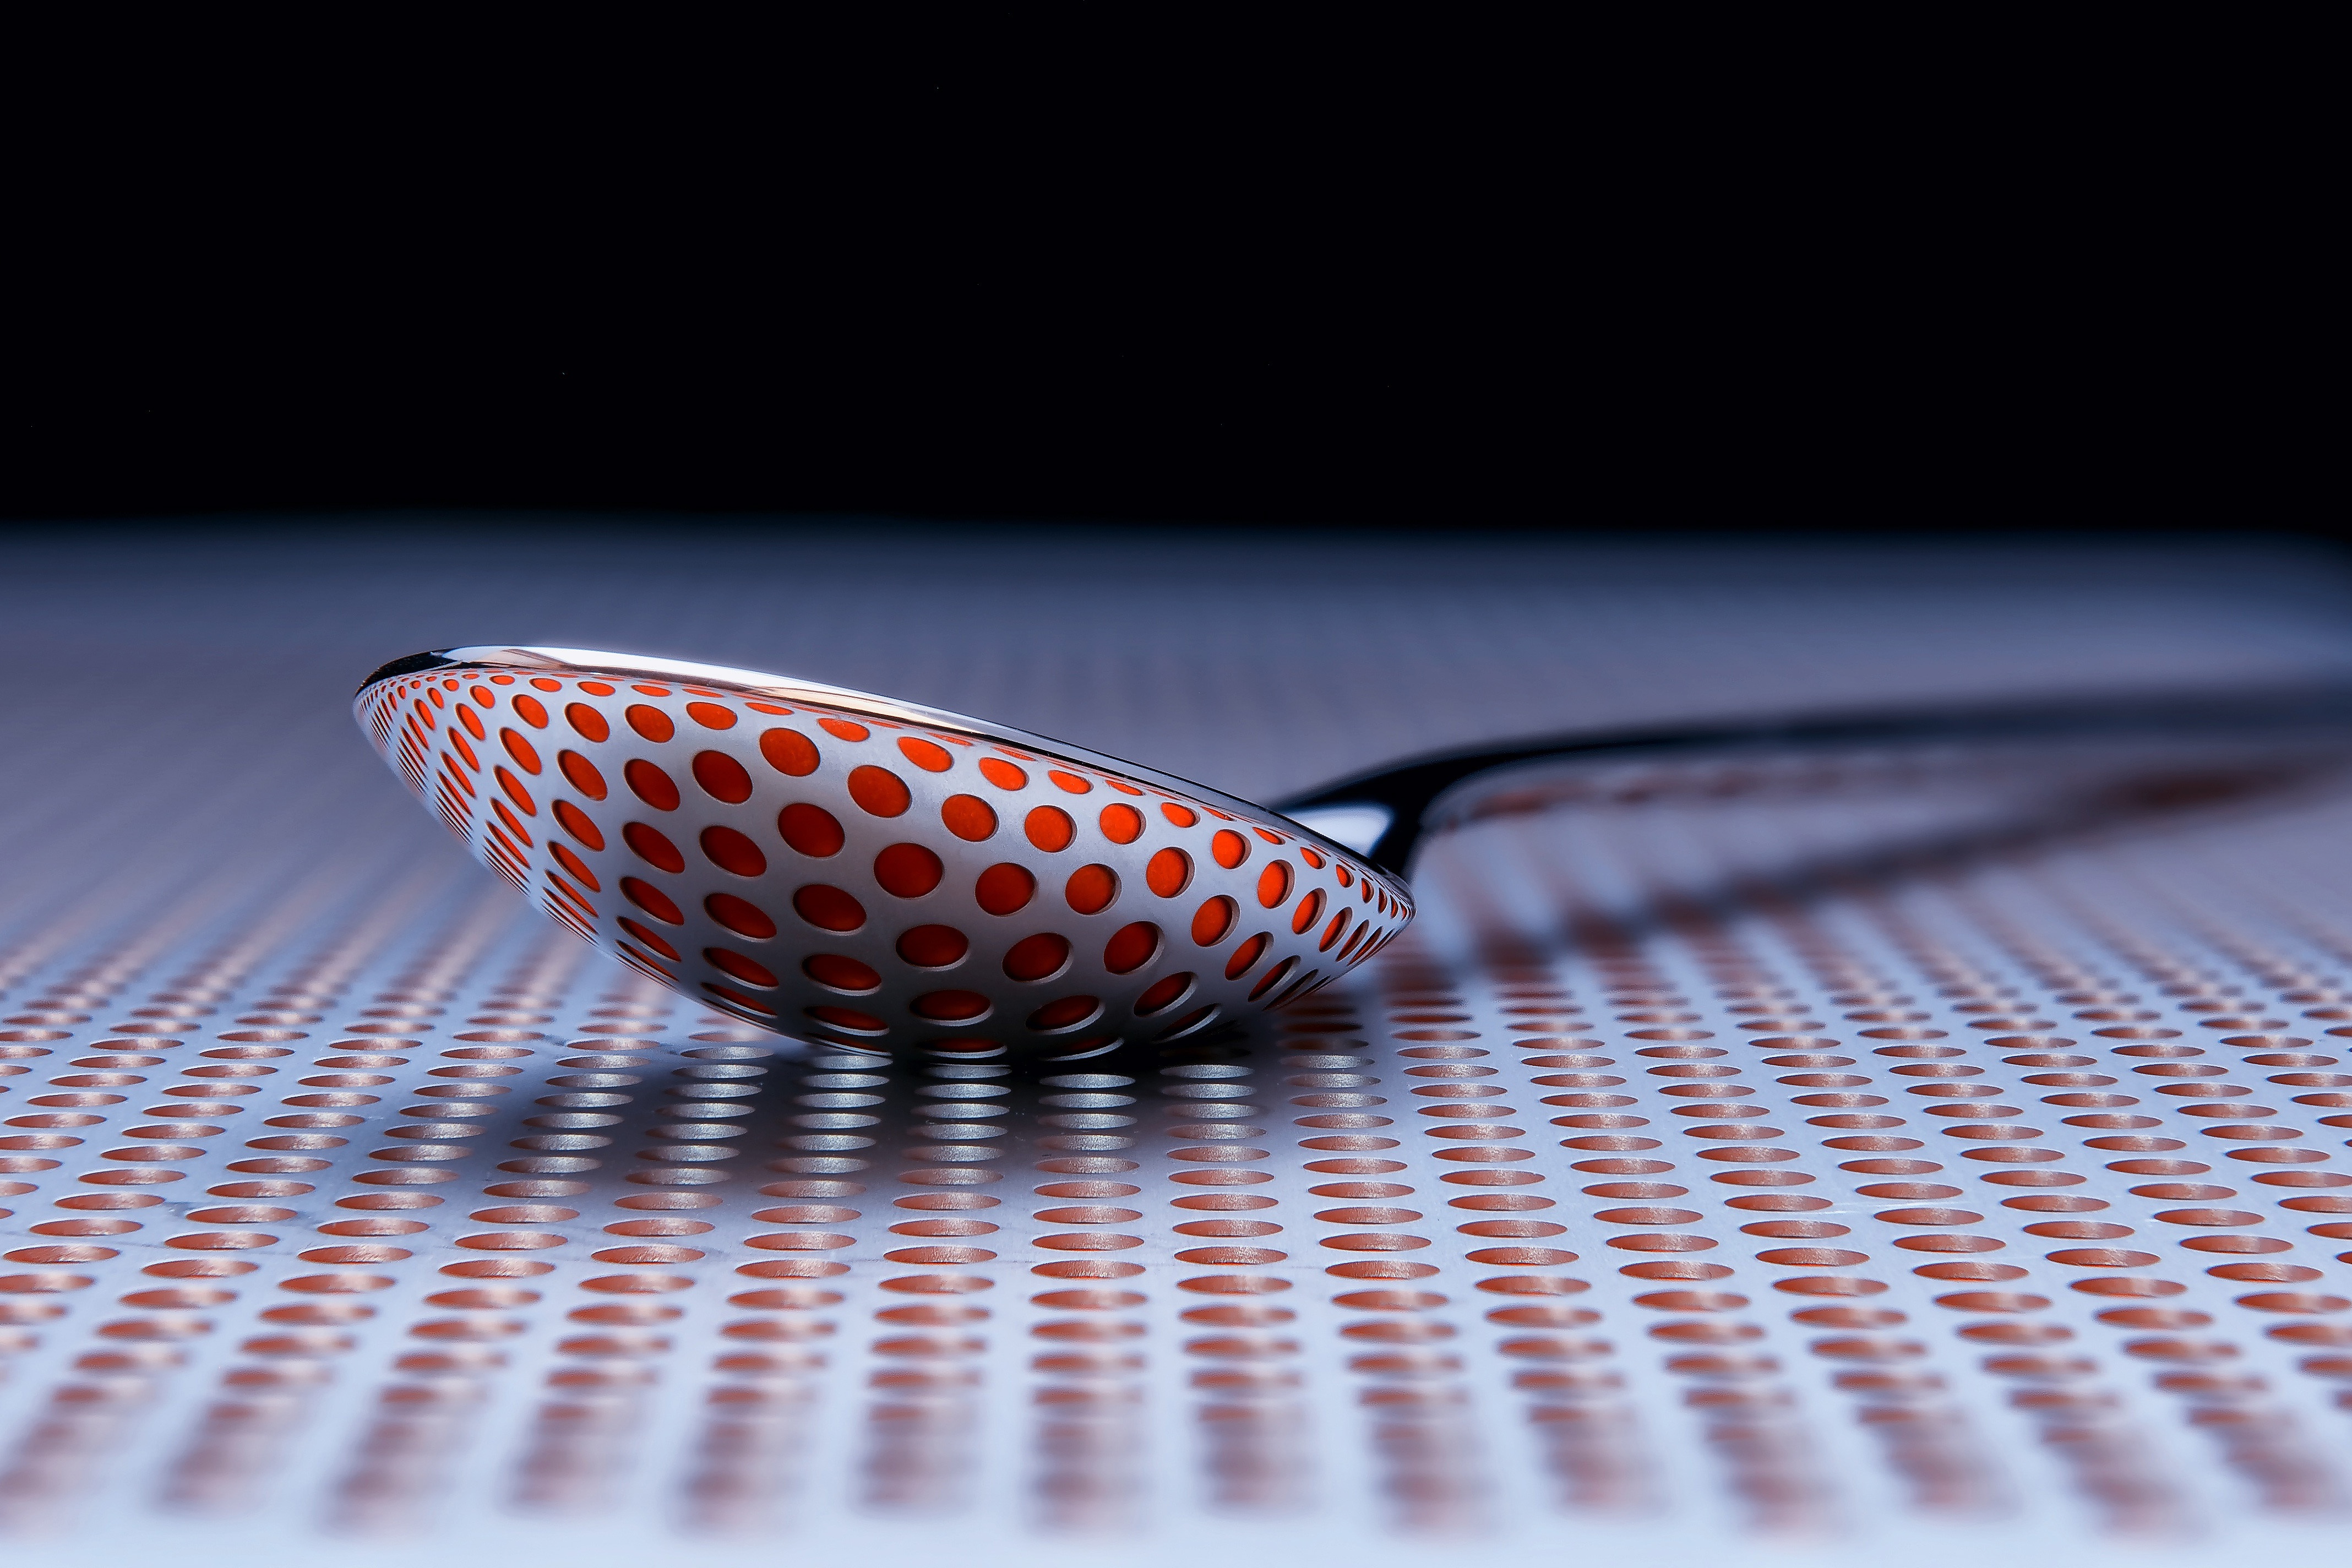
red, still life photography, spoon, close up, cutlery, kitchen utensil, photography, macro photography, glasses, reflection, metal